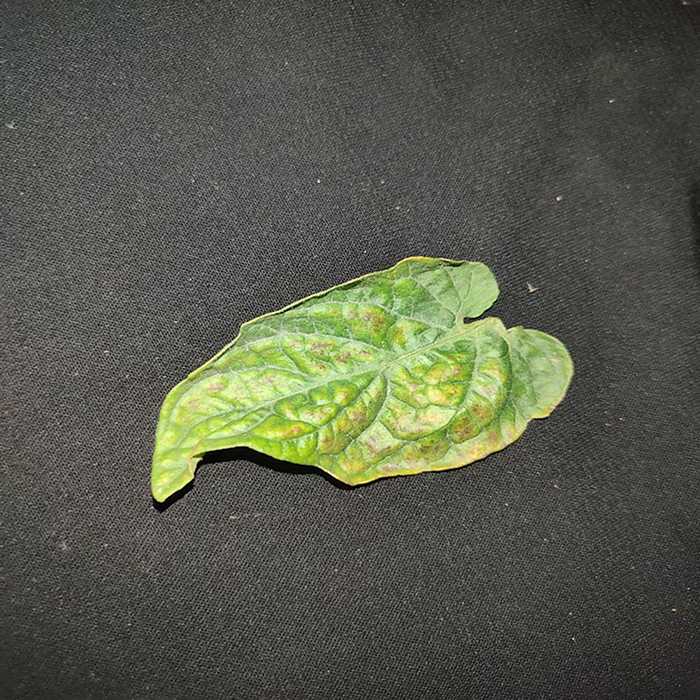
Plant: Tomato
Label: Tomato spotted wilt